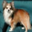
Label: dog